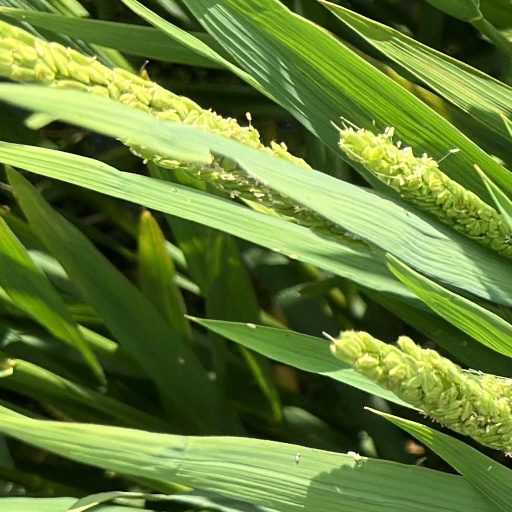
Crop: rice